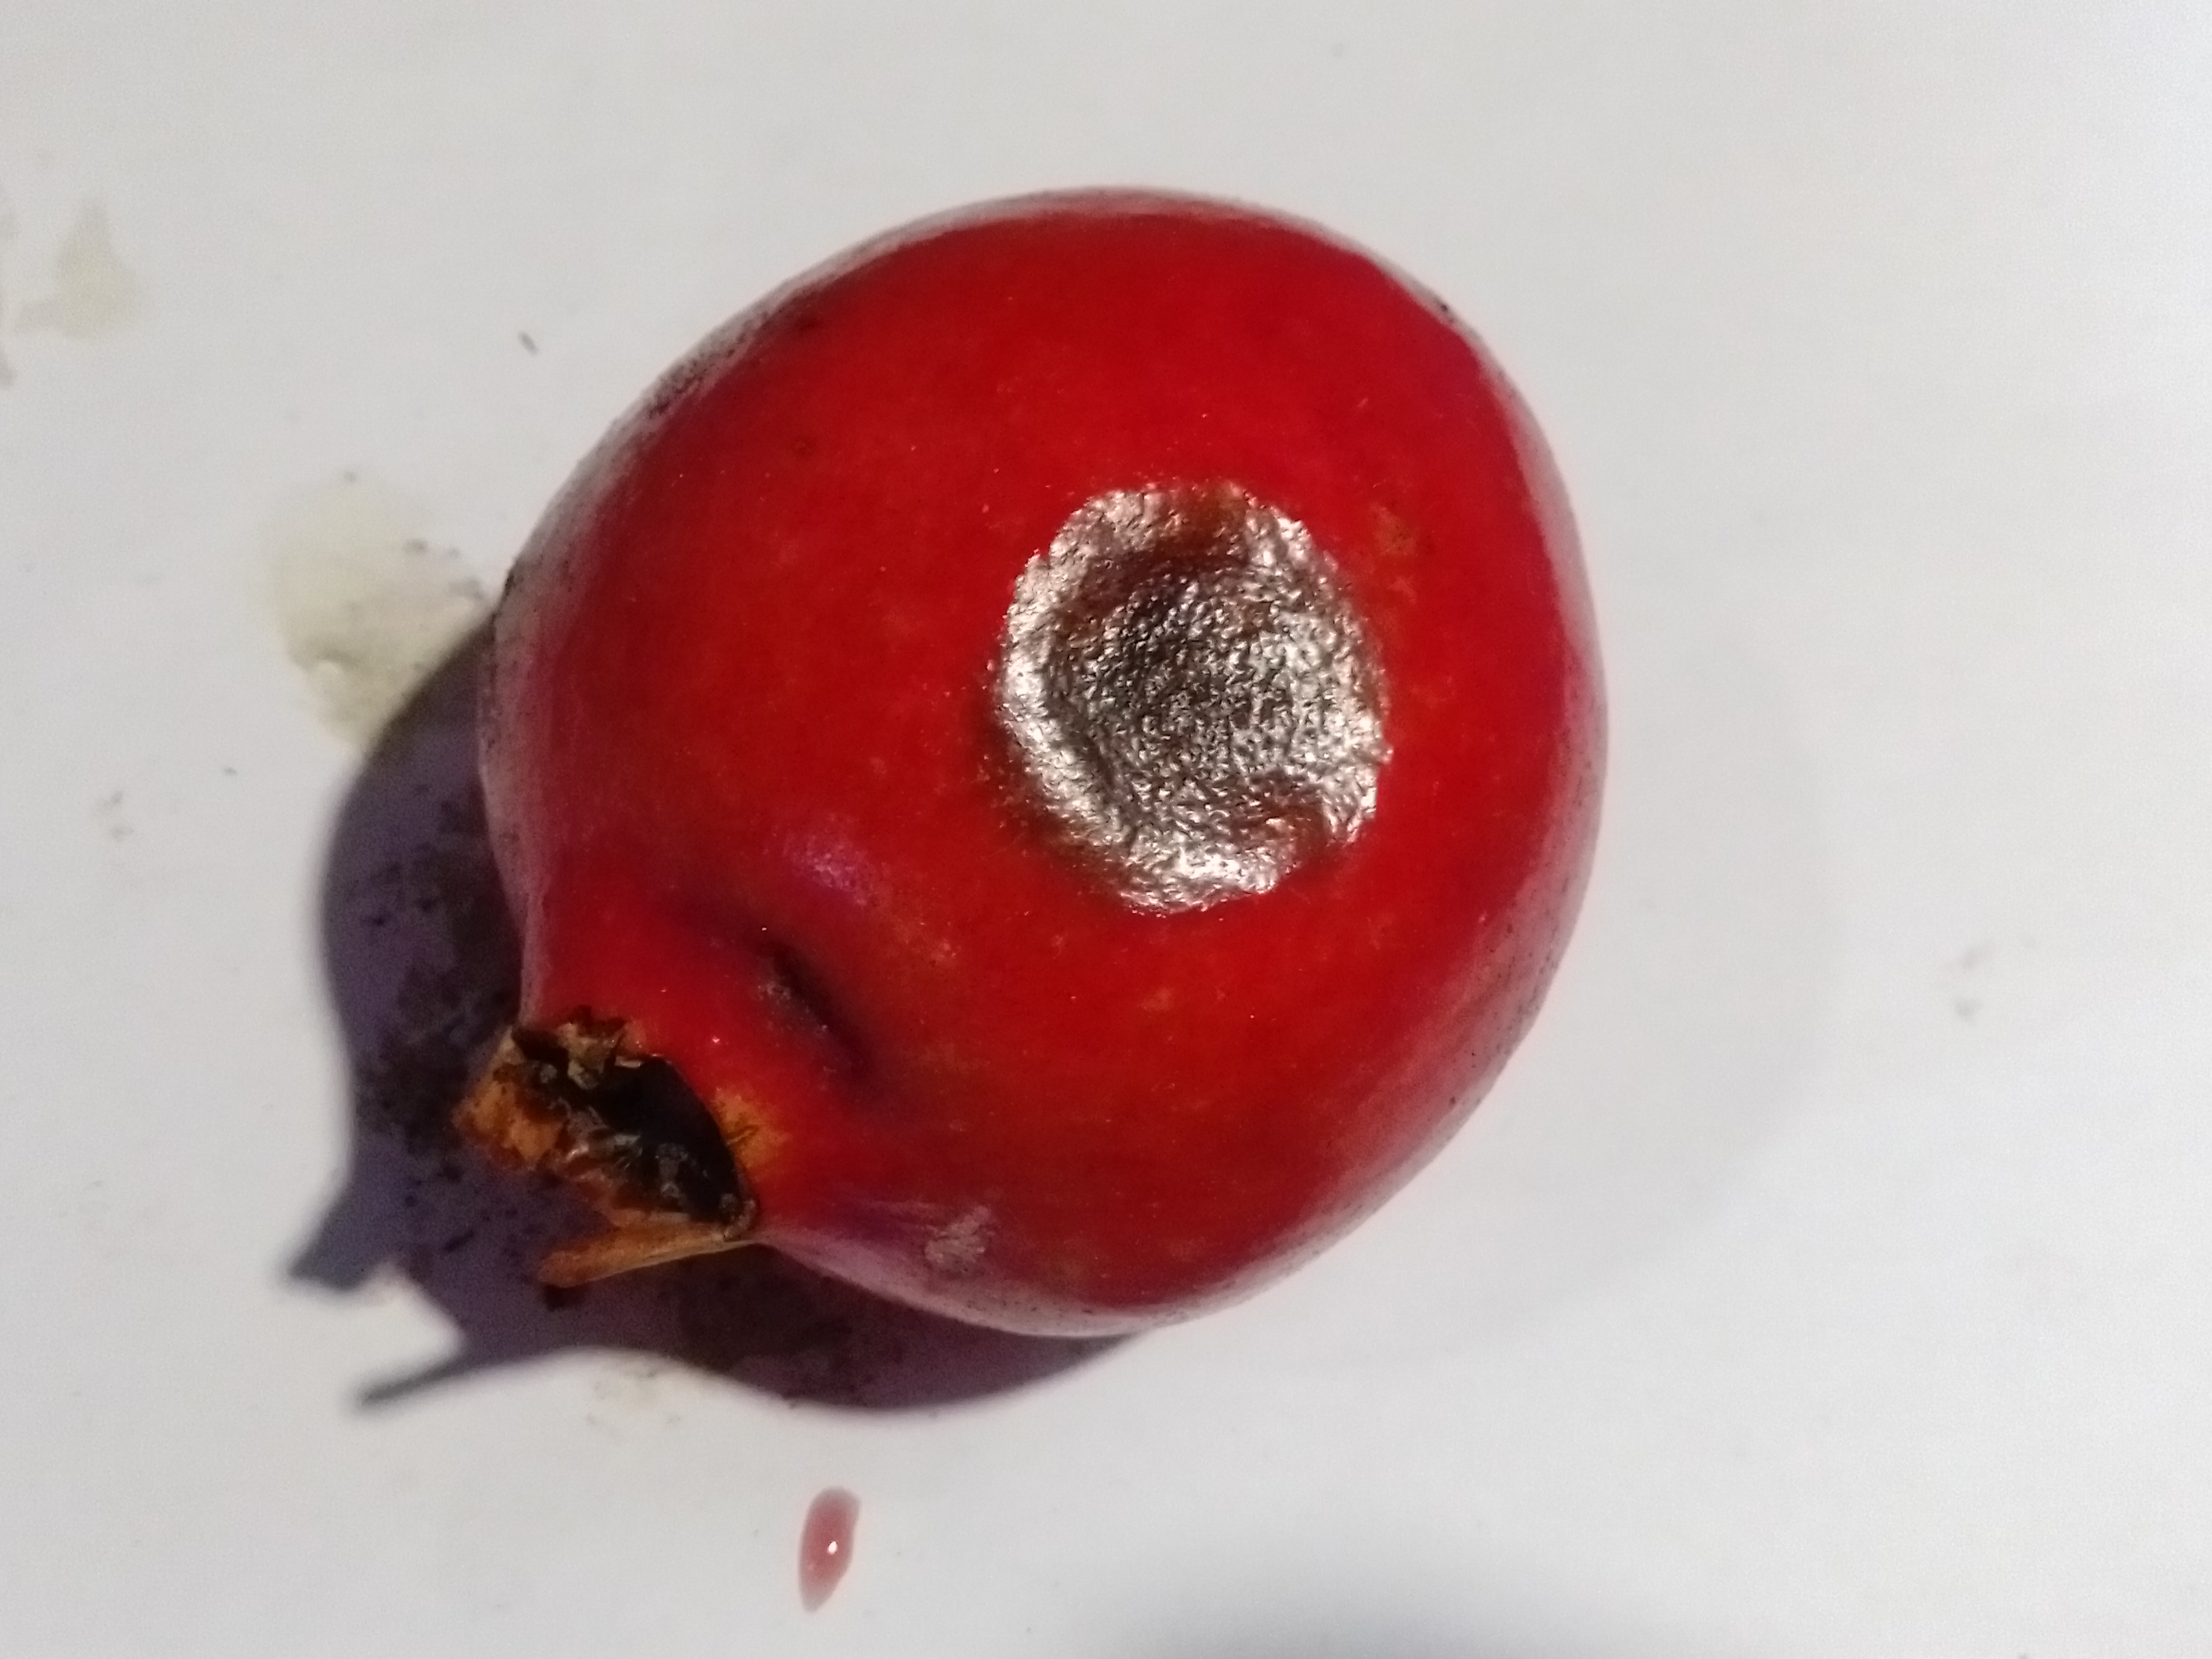
Fruit: pomegranate
Condition: rotten